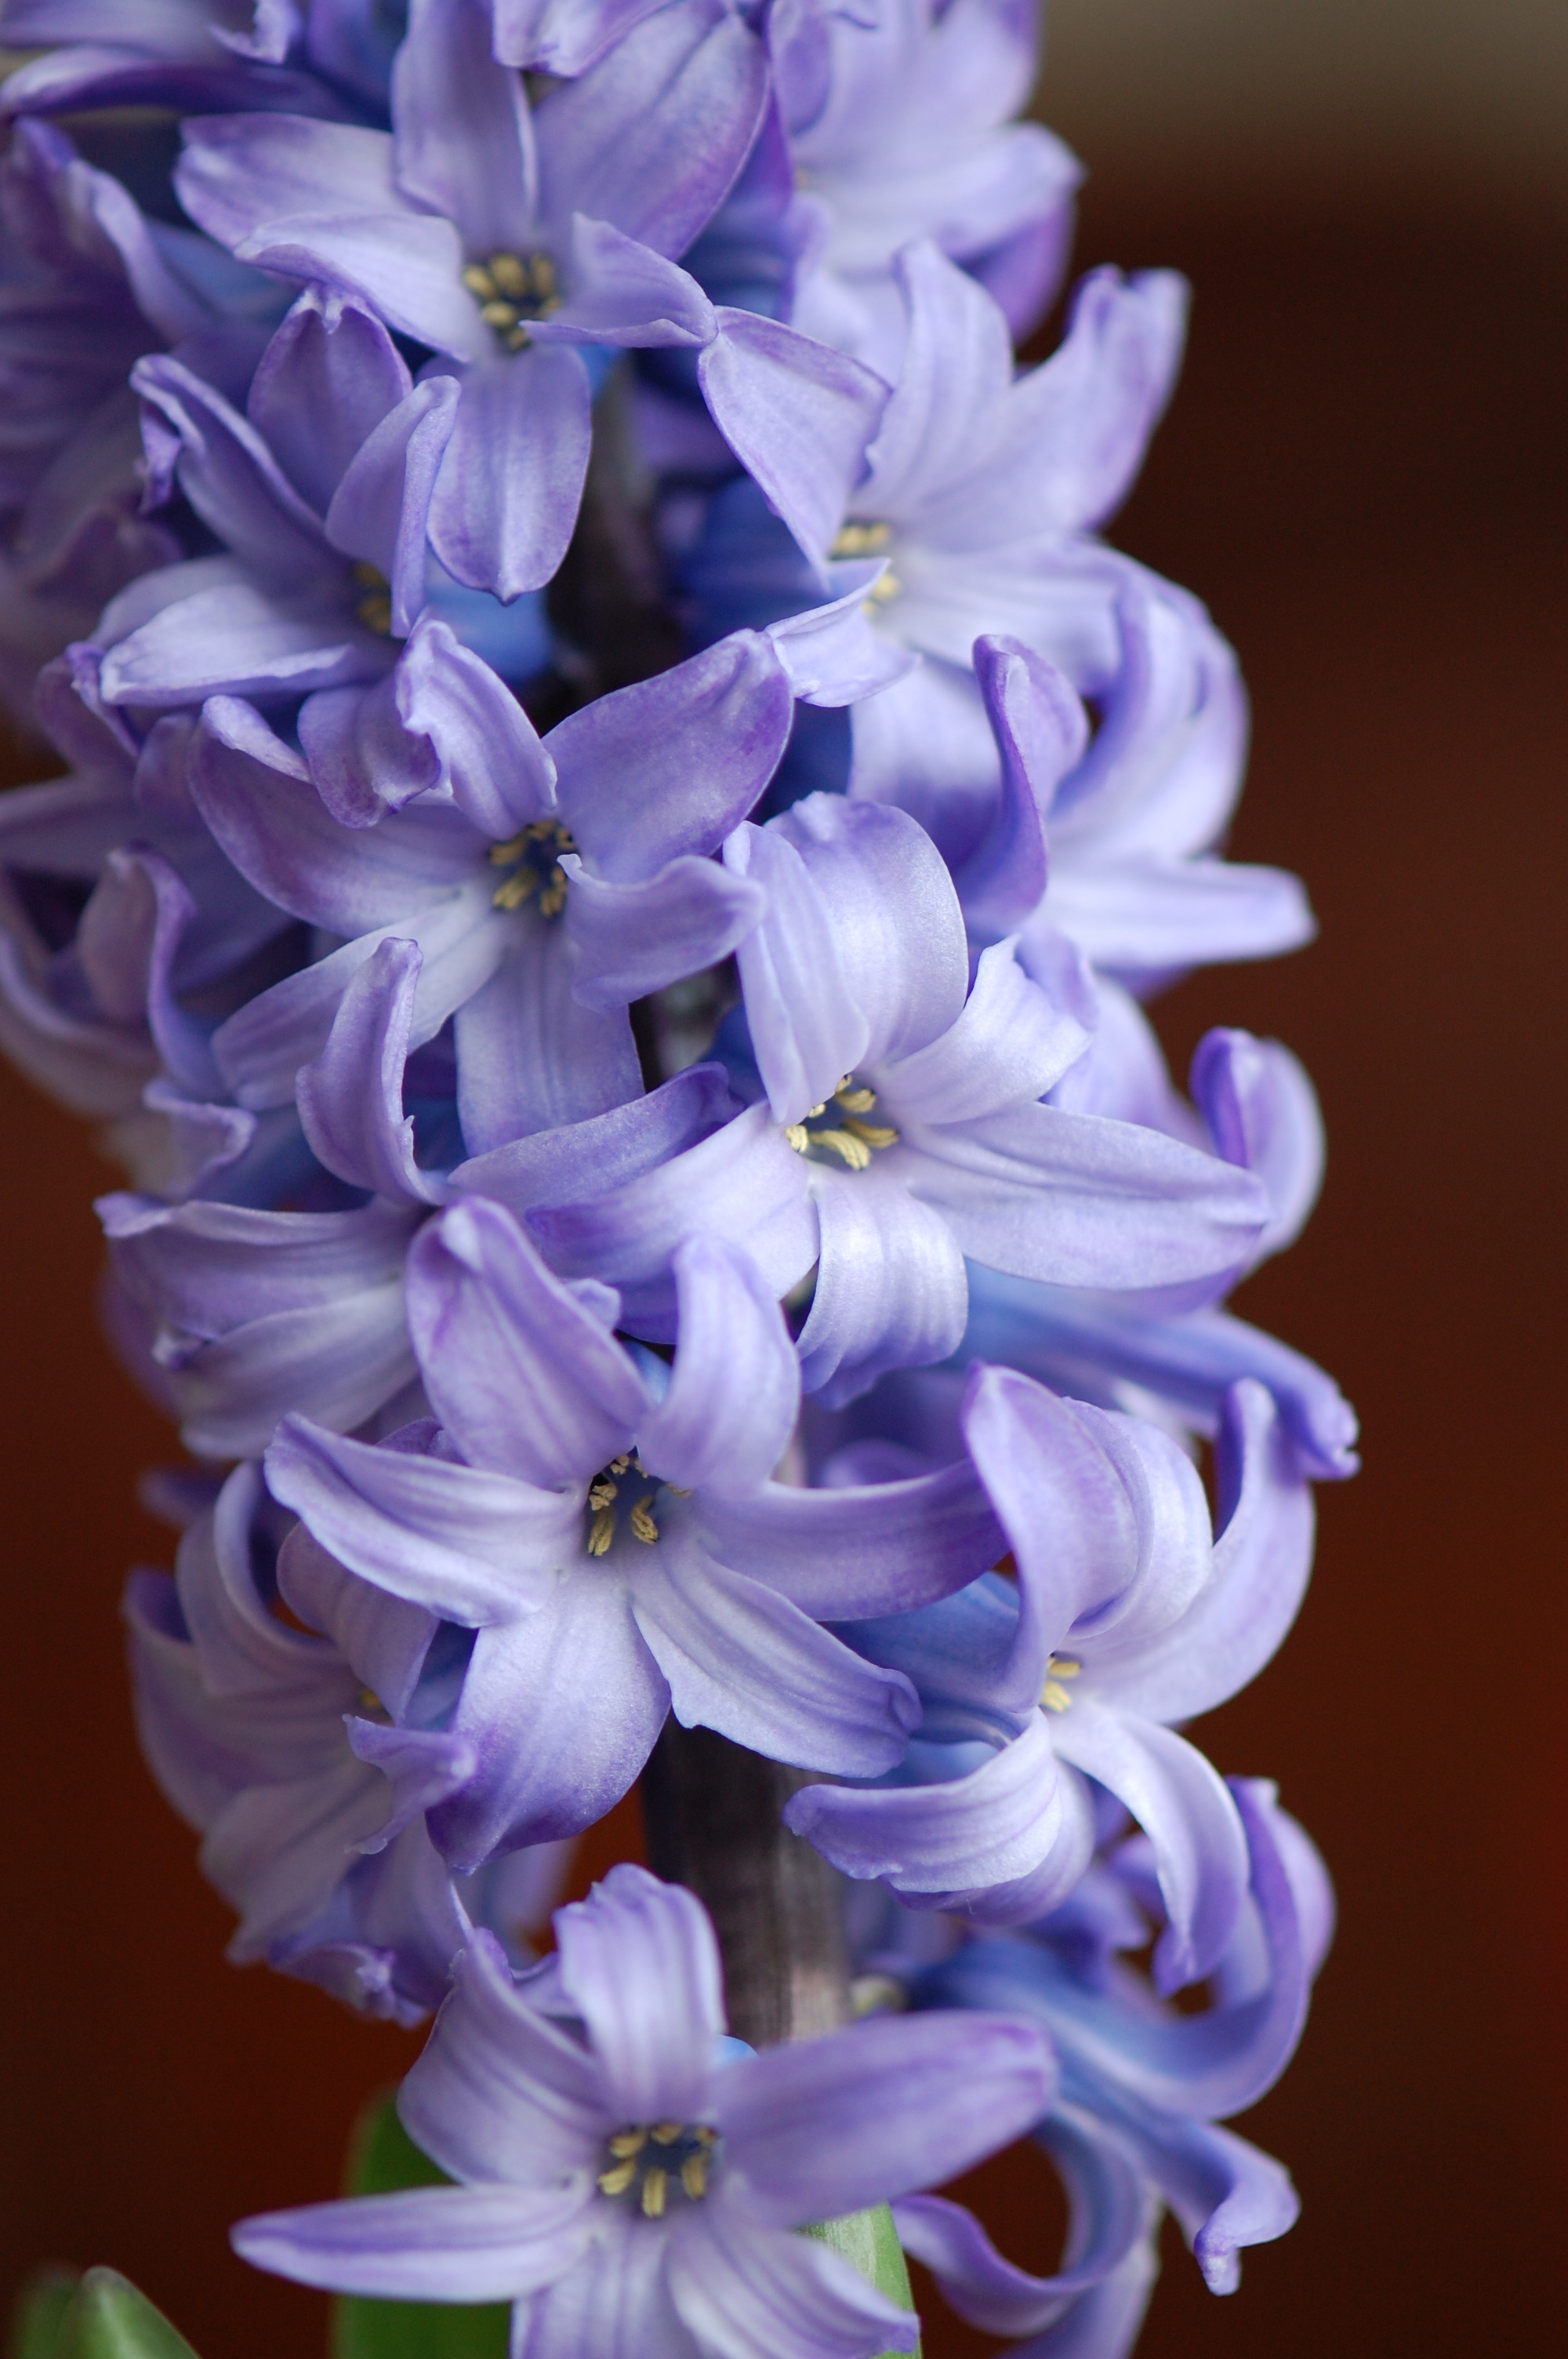
plant, flower, purple, petal, spring, flora, lilac, hyacinth, macro photography, flowering plant, land plant